Harrah's Las Vegas

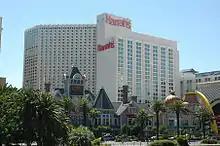
Harrah's Las Vegas in 2006

Harrah's Las Vegas is a hotel and casino centrally located on the Las Vegas Strip in Paradise, Nevada. It is owned by Vici Properties and operated by Caesars Entertainment. The property originally opened as a joint venture with Holiday Inn. Construction began in April 1970, and the hotel portion opened on February 1, 1972, as the Holiday Inn Center Strip. The casino portion, known as the Holiday Casino, opened on July 2, 1973. Shelby Williams was among the casino's investors. After his death in 1977, his wife Claudine Williams took over operations. Holiday Inn purchased an interest in the casino operation in 1979 and bought out Williams entirely in 1983, although she would remain as chairwoman.